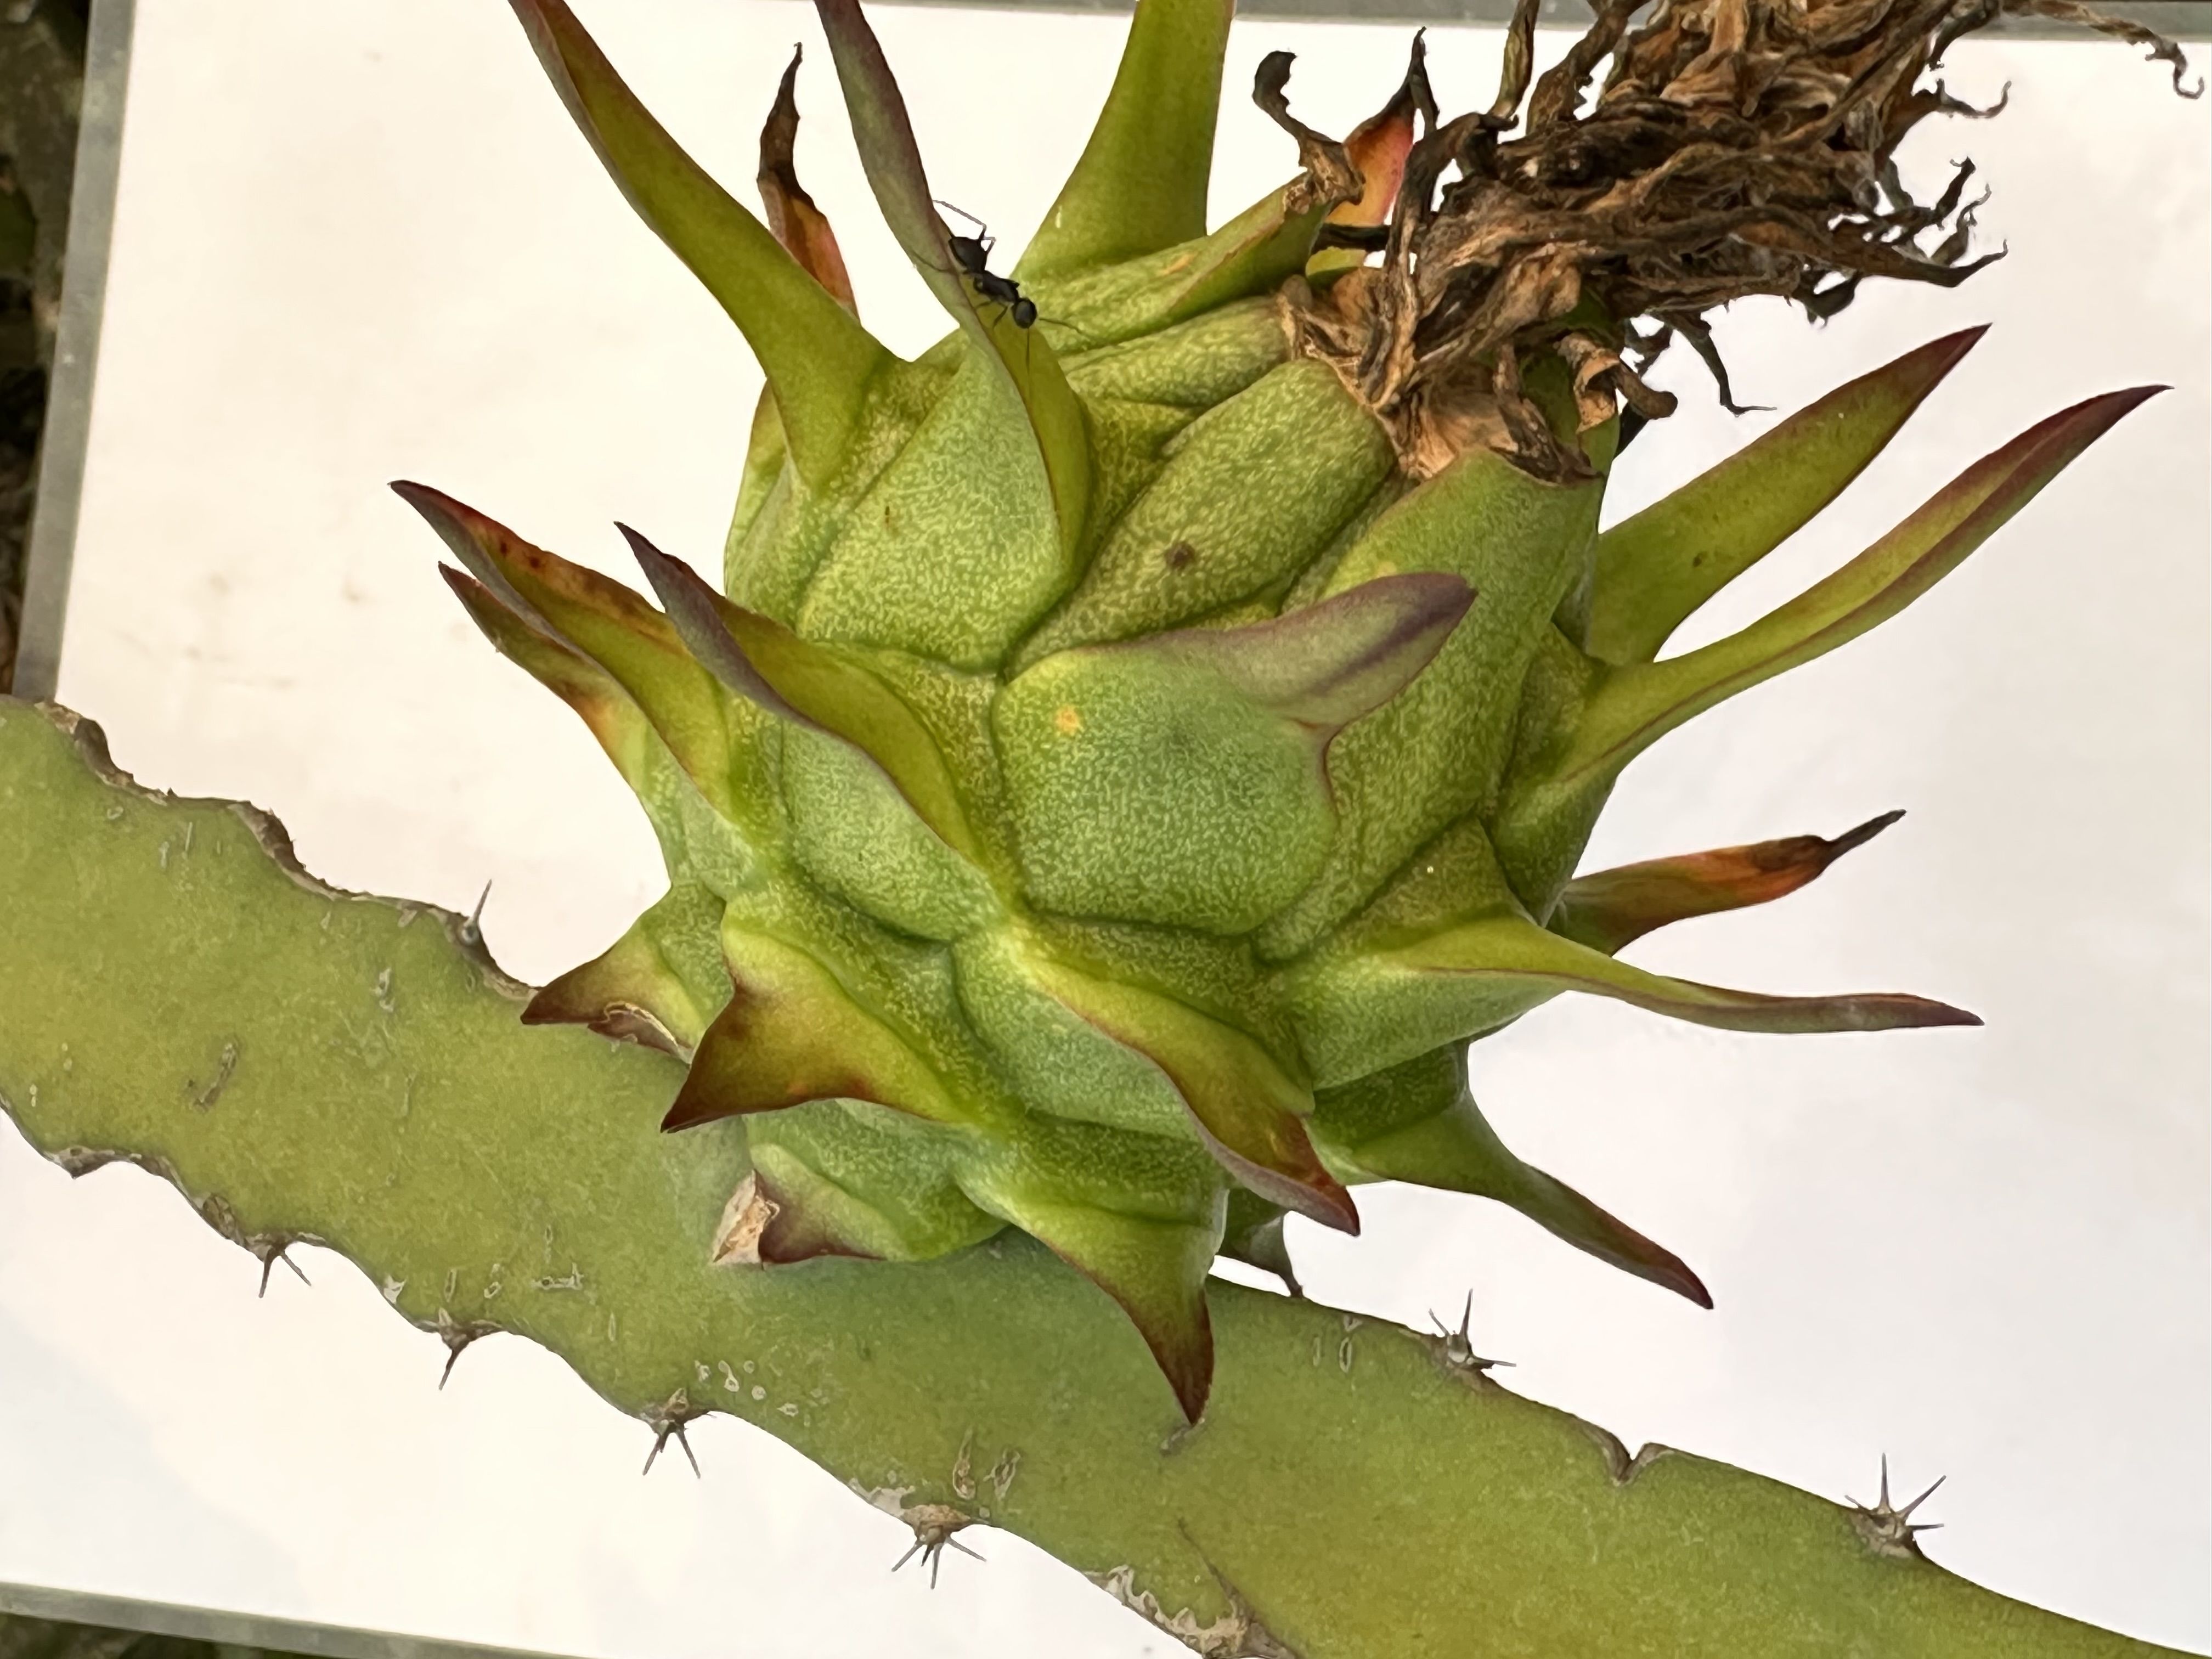
Label: Good fruit